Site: saxony
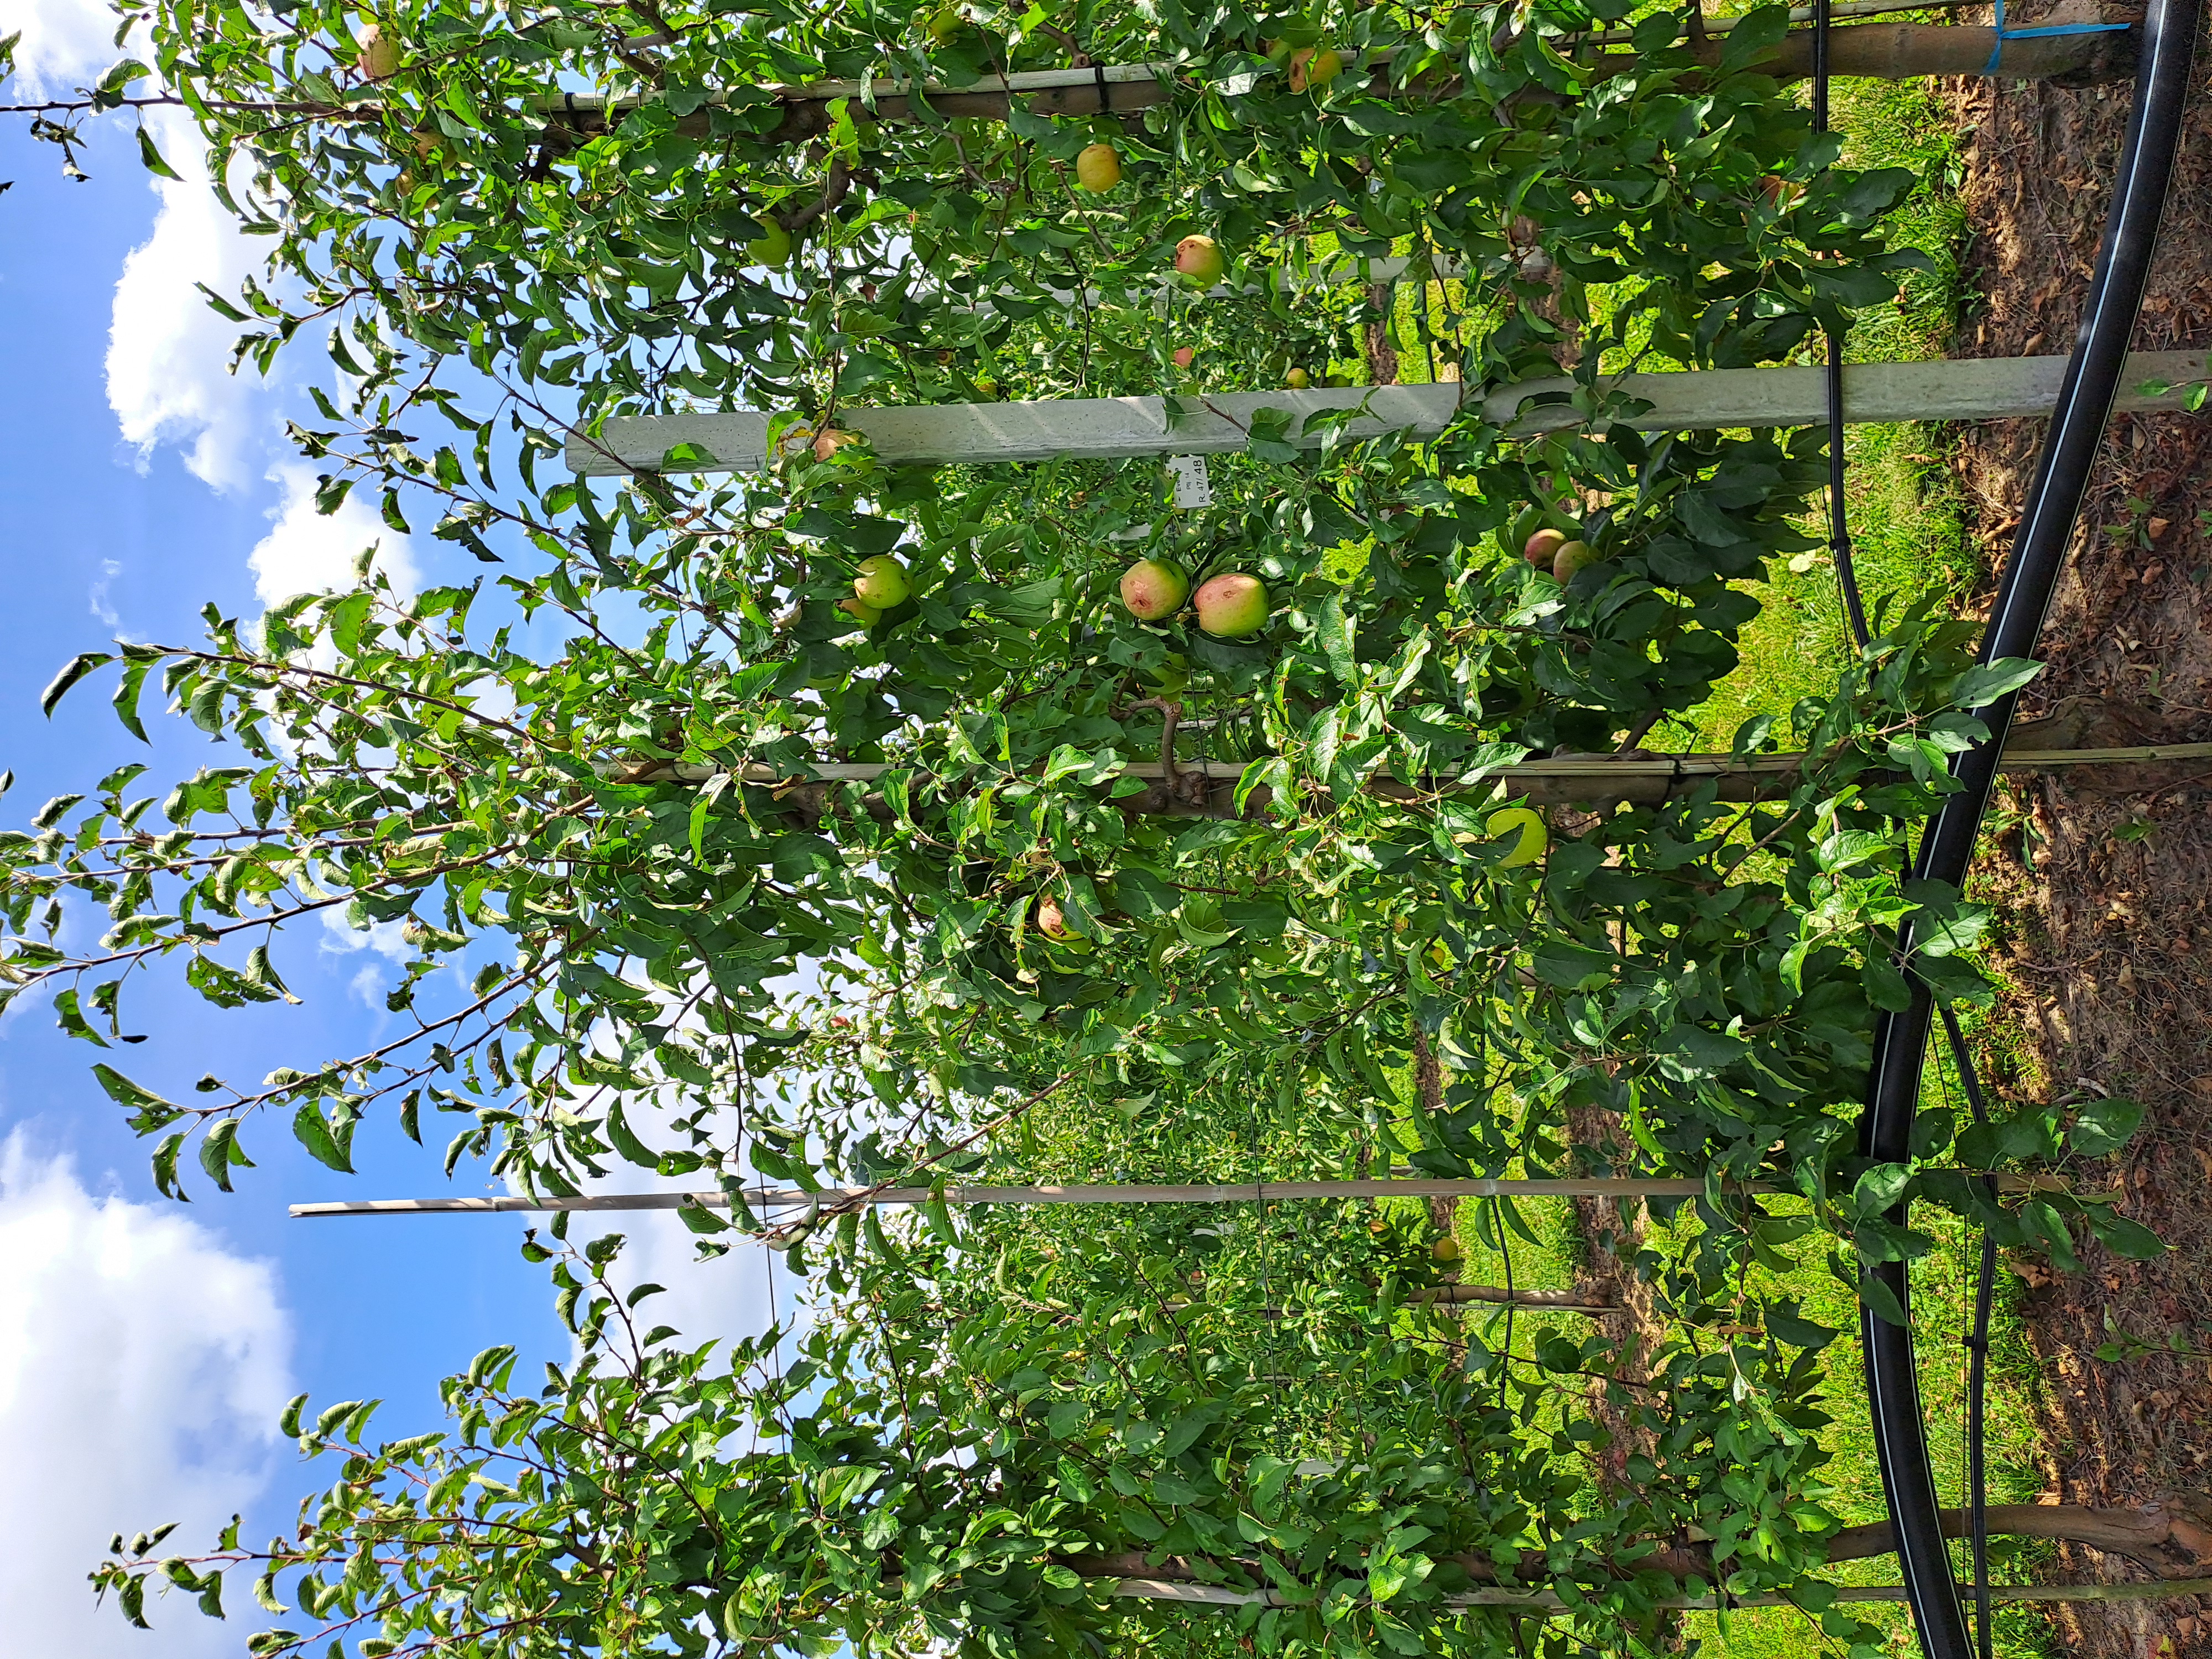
Growth stage (BBCH 85): Maturity of fruit and seed